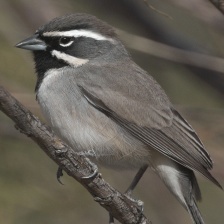
Species: BLACK-THROATED SPARROW
Scientific name: AMPHISPIZA BILINEATA